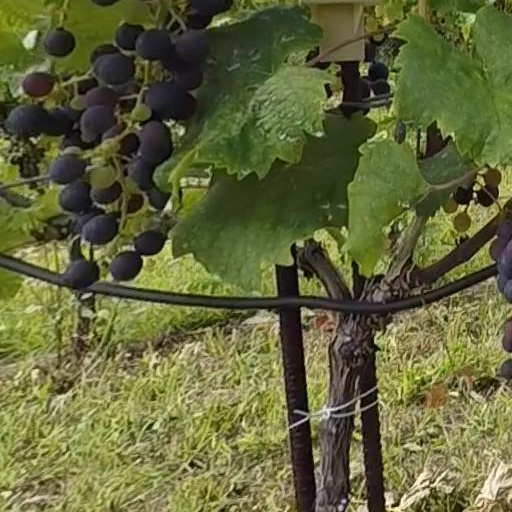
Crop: grape